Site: brandenburg
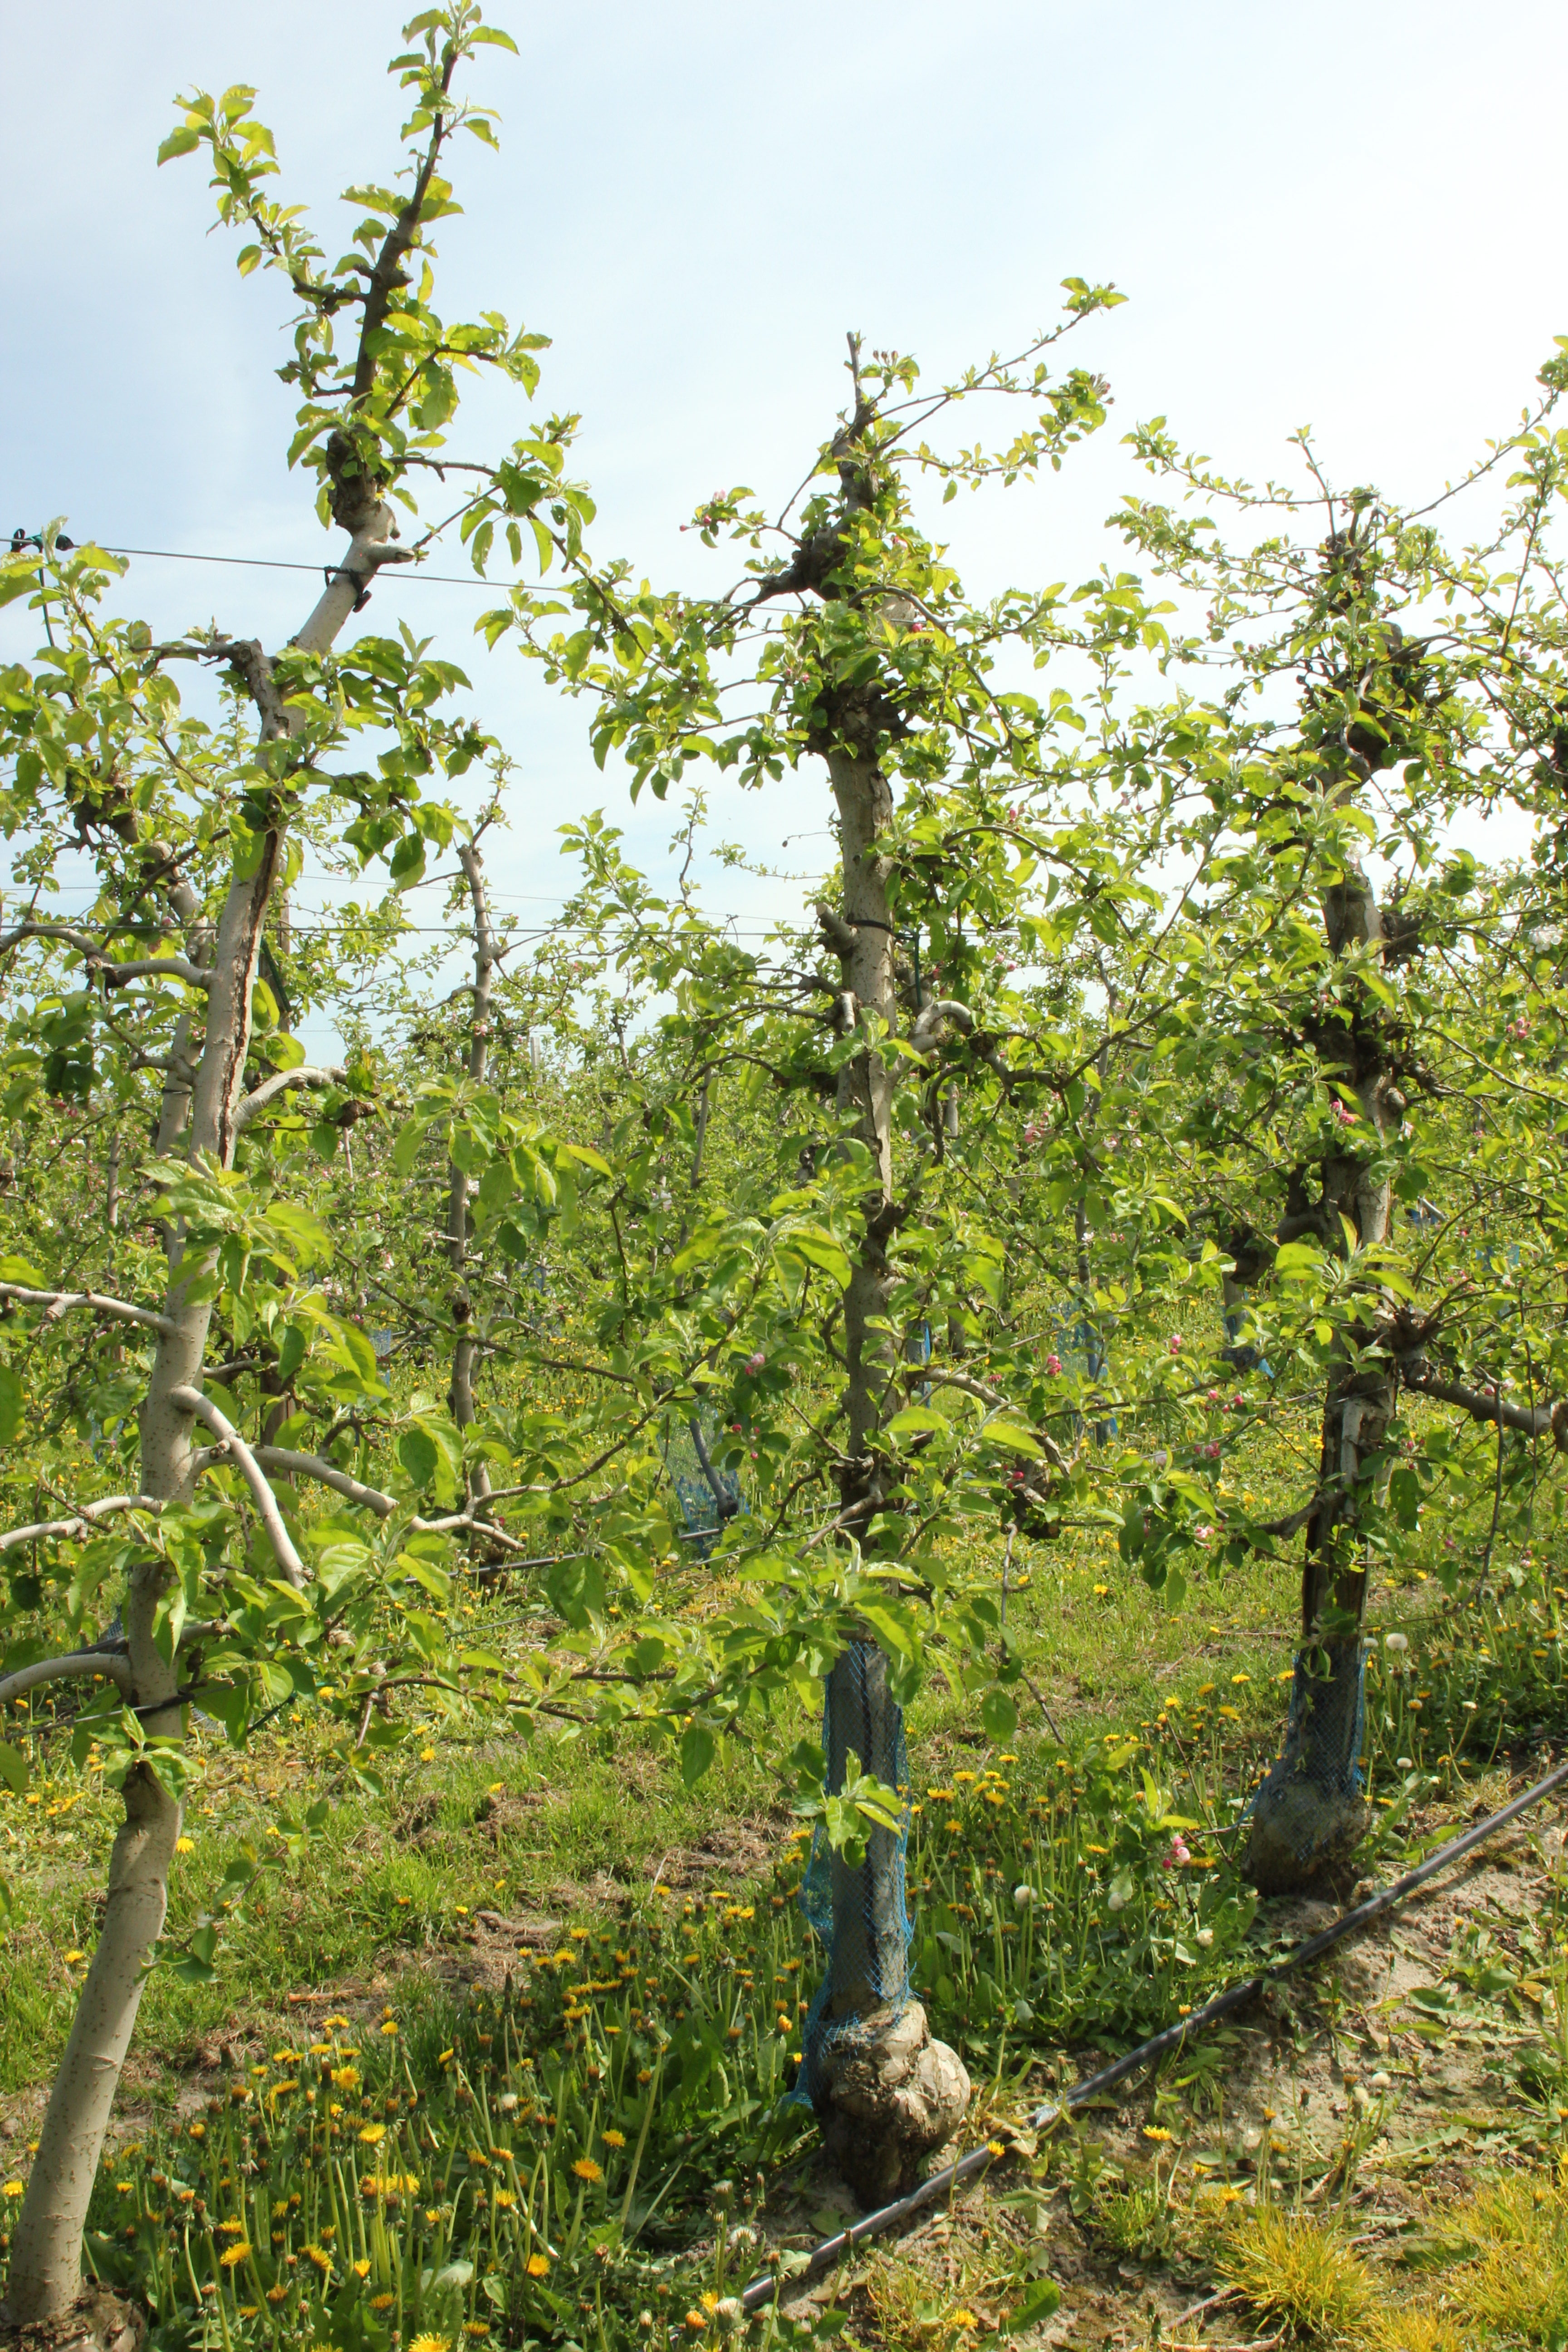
Growth stage (BBCH 60): Flowering